Sky News Business Channel

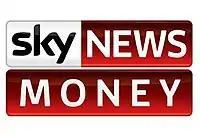
Logo of Sky News Money programming block, which ran during primetime on weekdays

From 6 July 2015, the channel ran a programming block titled Sky News Money between 6:30pm and 6am weeknights.